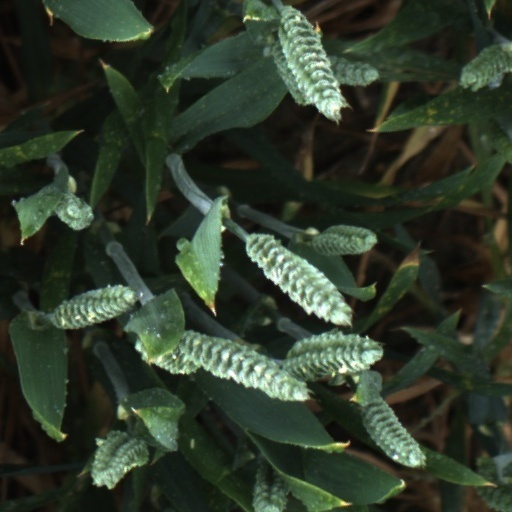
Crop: wheat